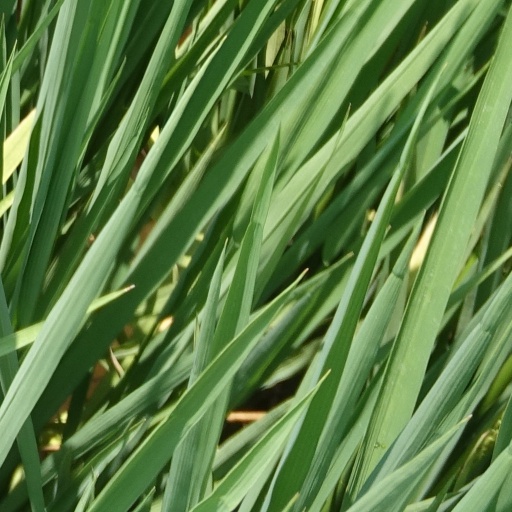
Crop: rice